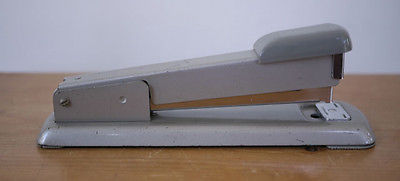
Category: stapler